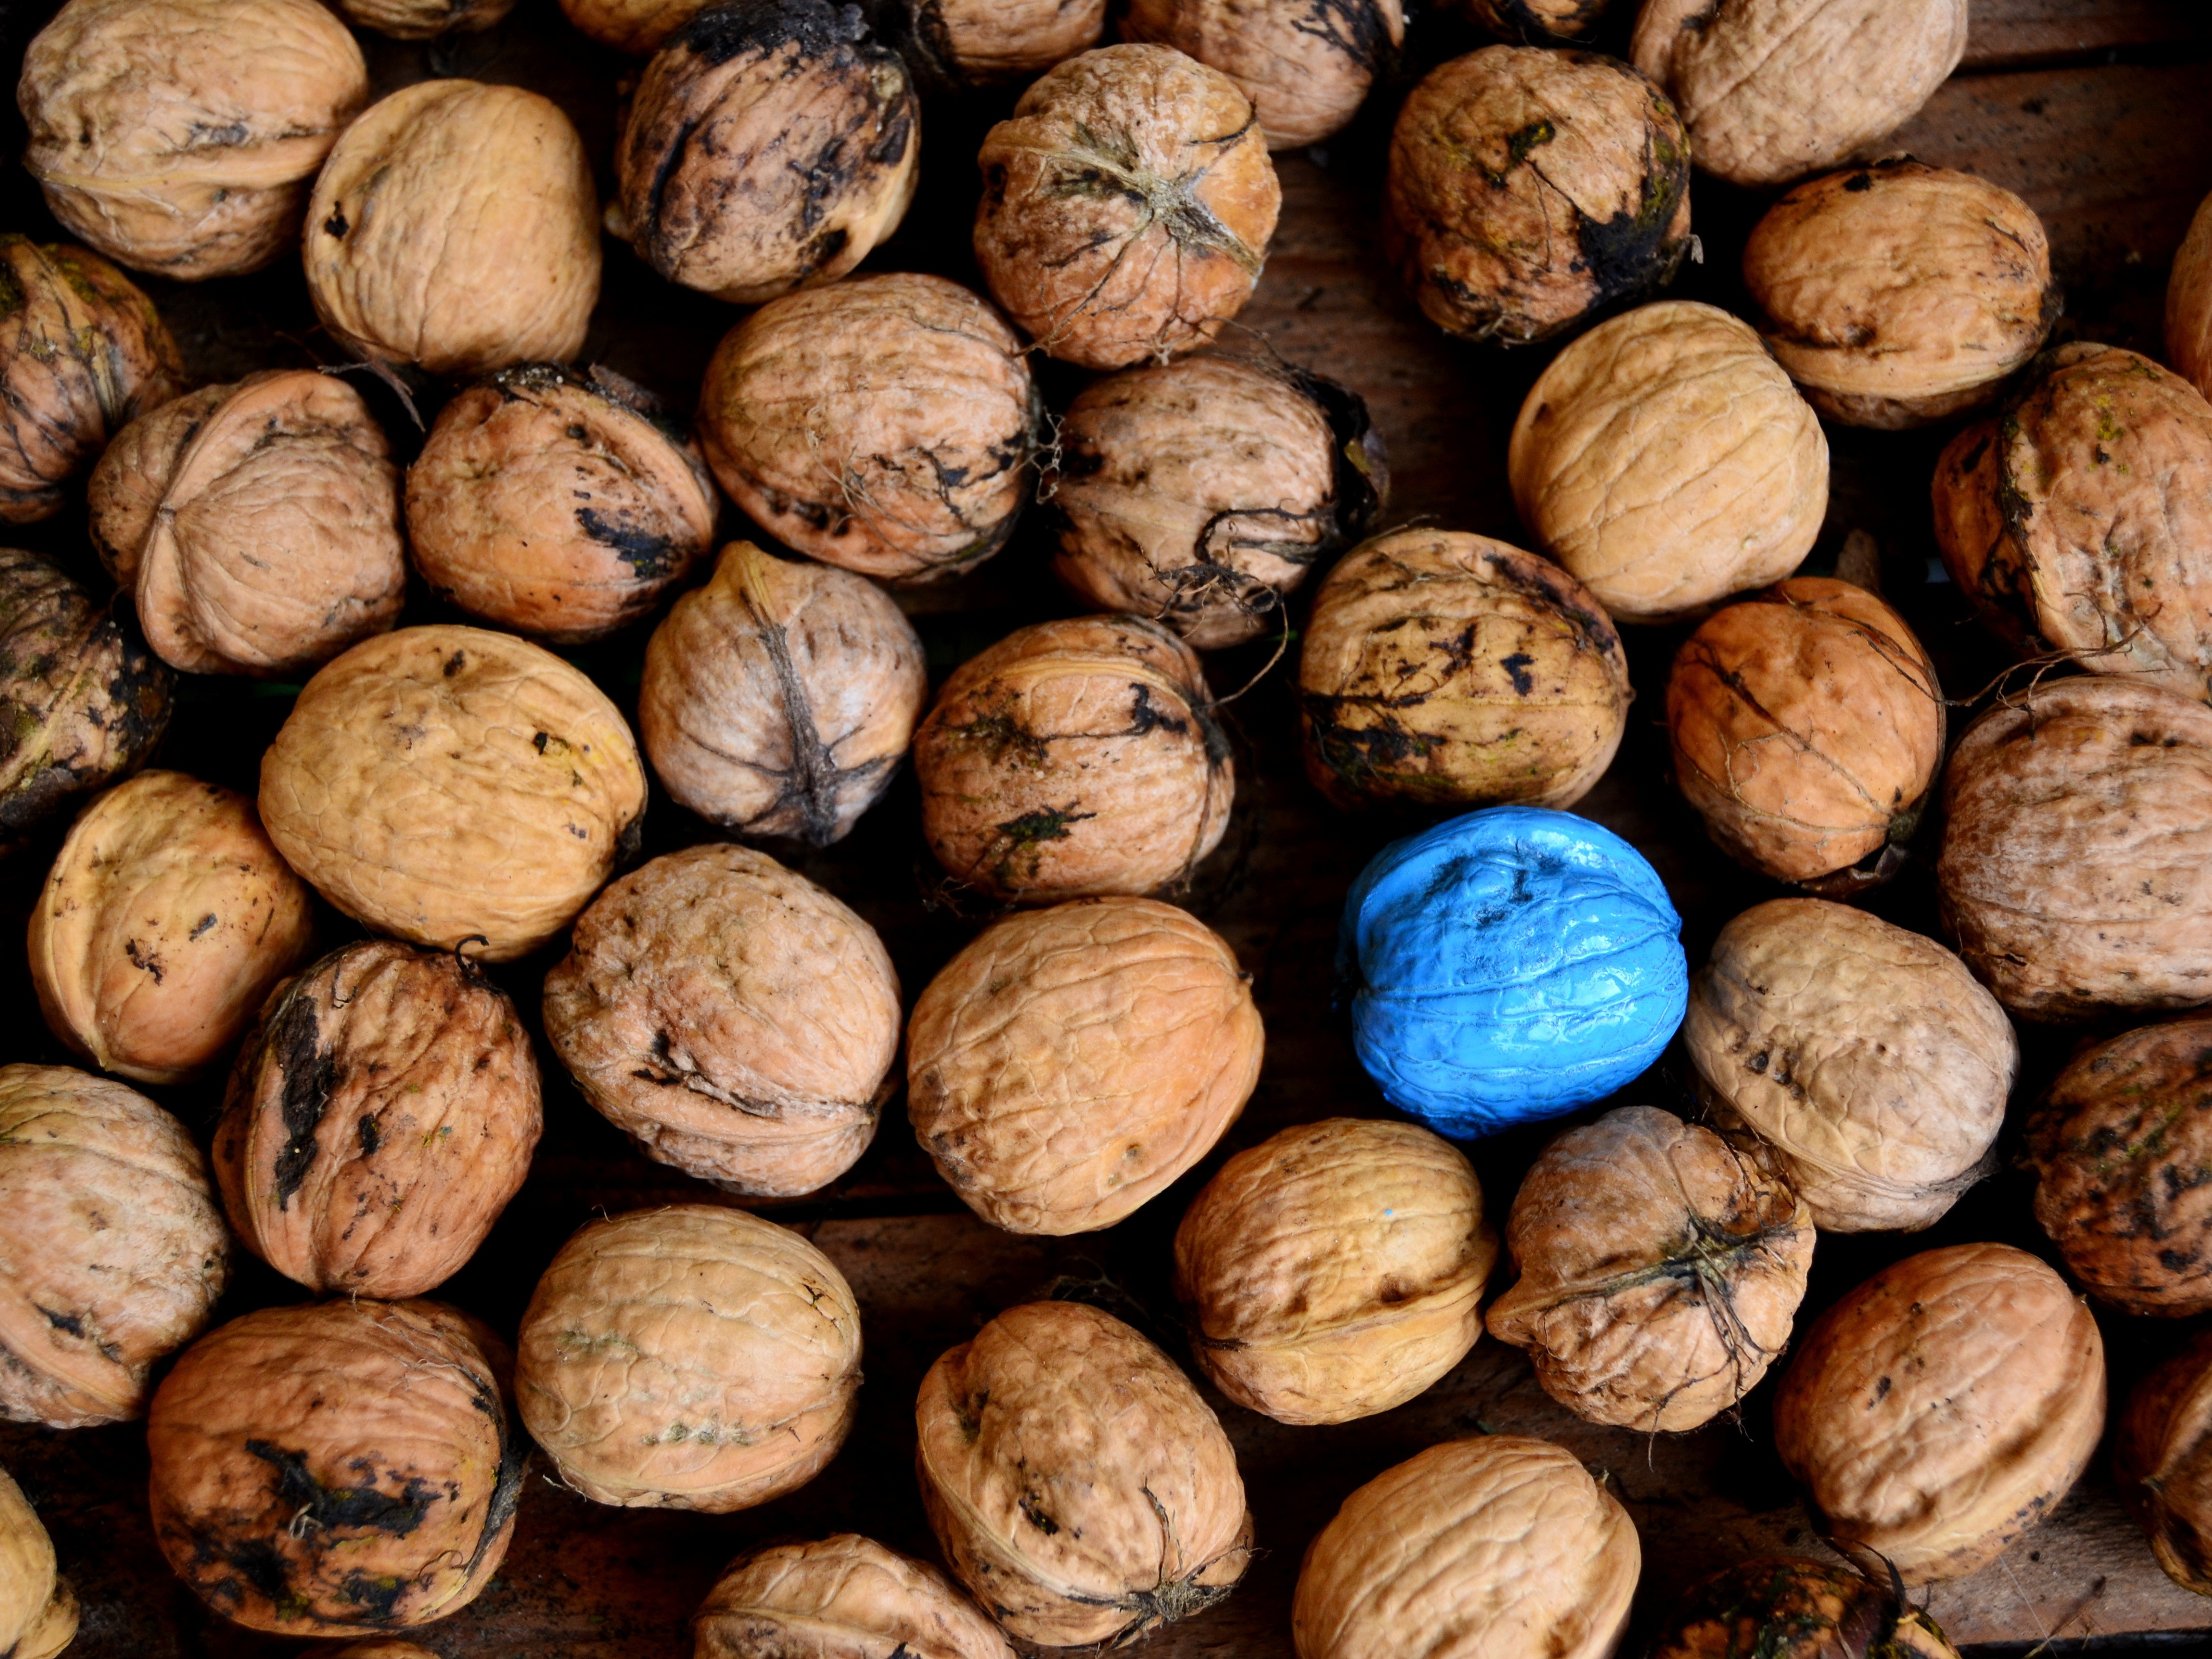
wood, food, produce, blue, coconut, nuts, turquoise, diversity, hazelnut, nuts seeds